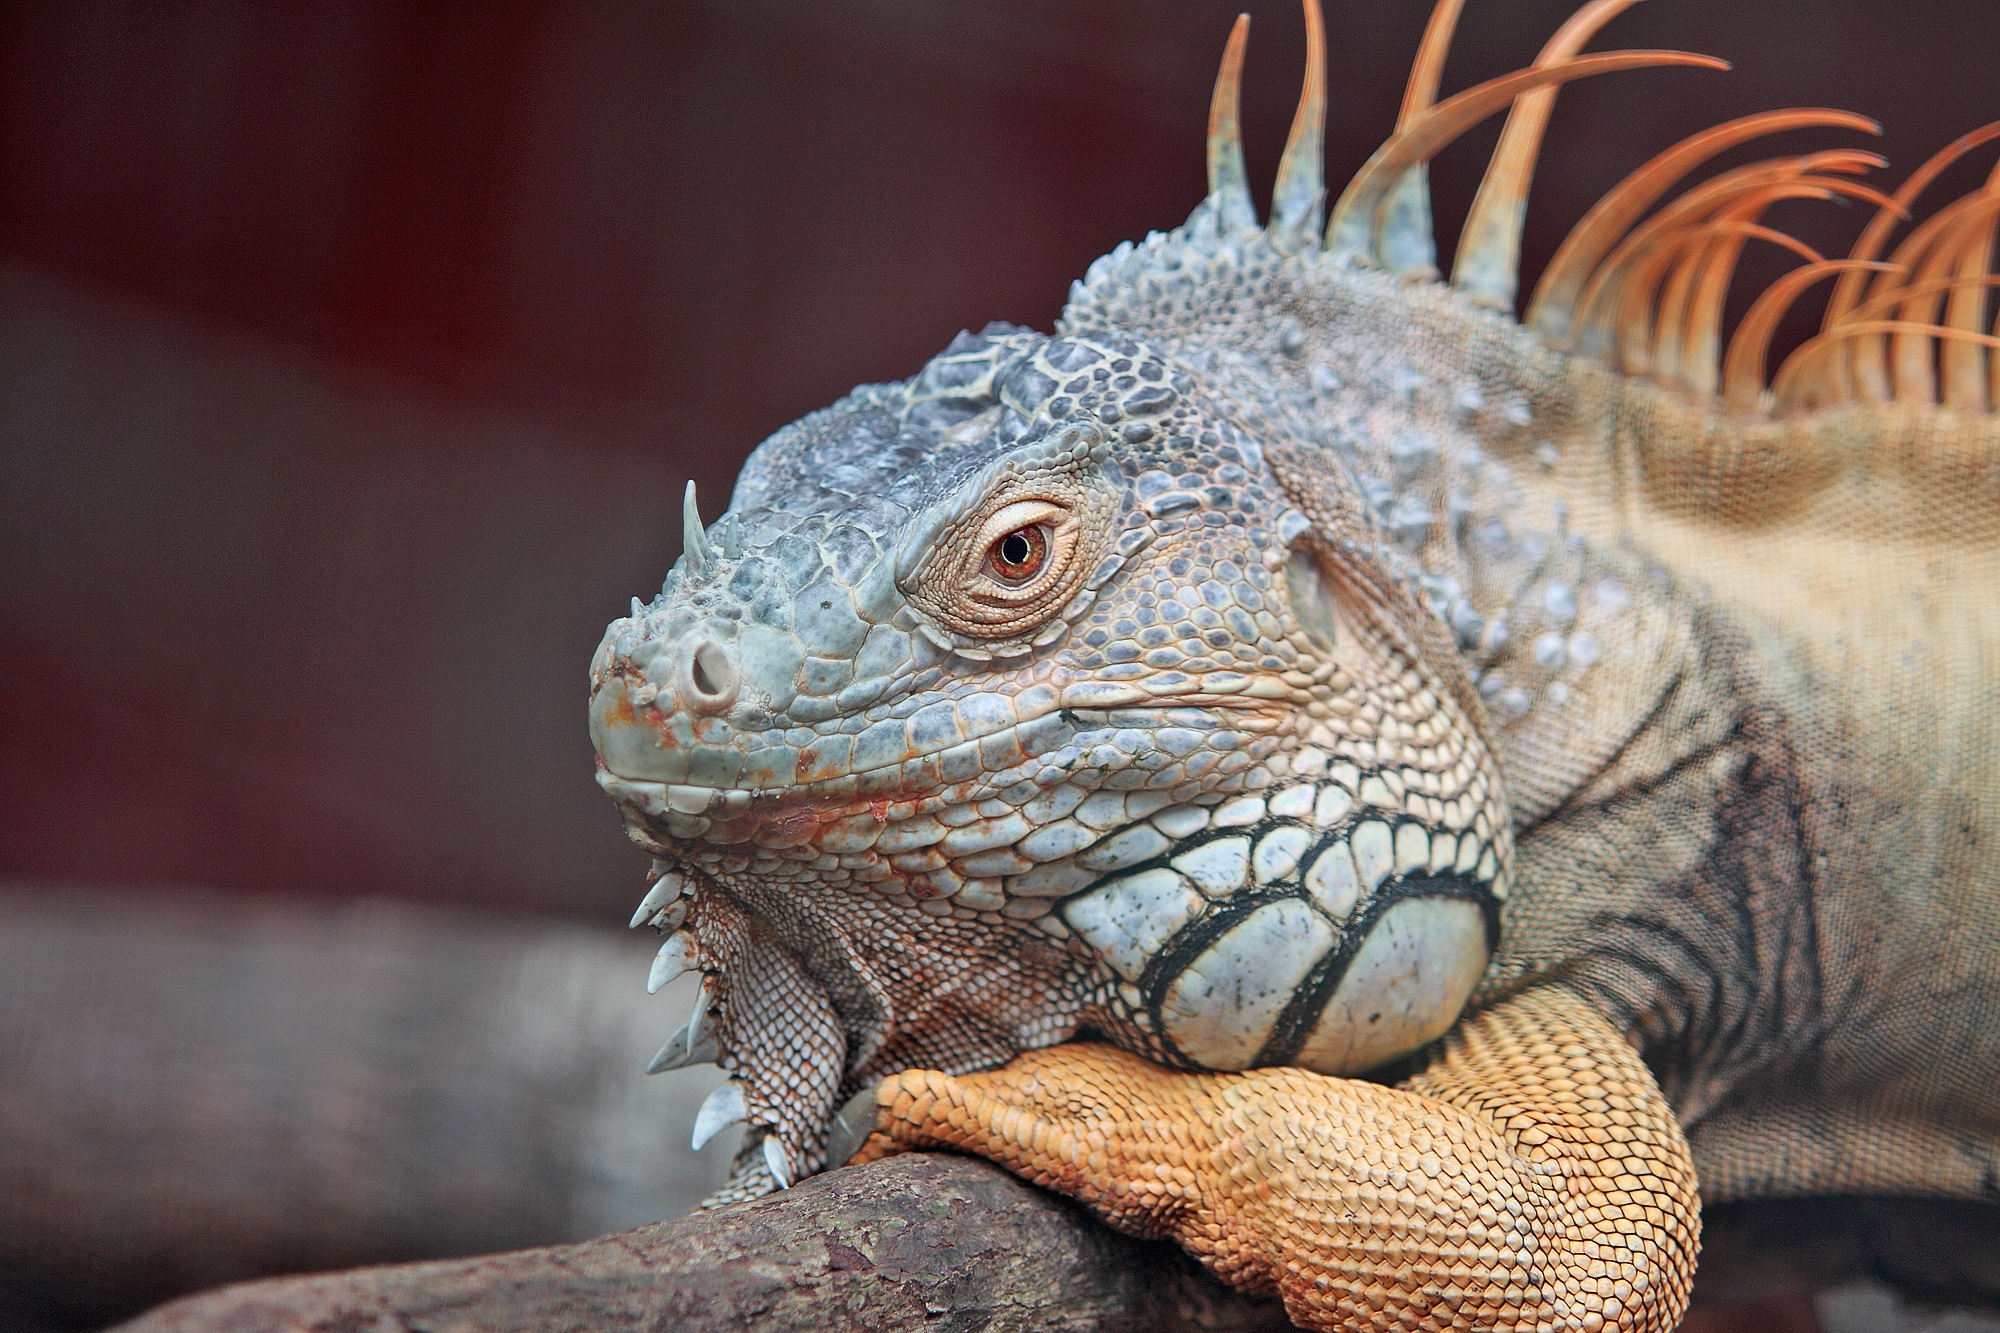
animal, wildlife, wild, pet, macro, reptile, iguana, fauna, lizard, close up, vertebrate, exotic, iguania, macro photography, agamidae, scaled reptile